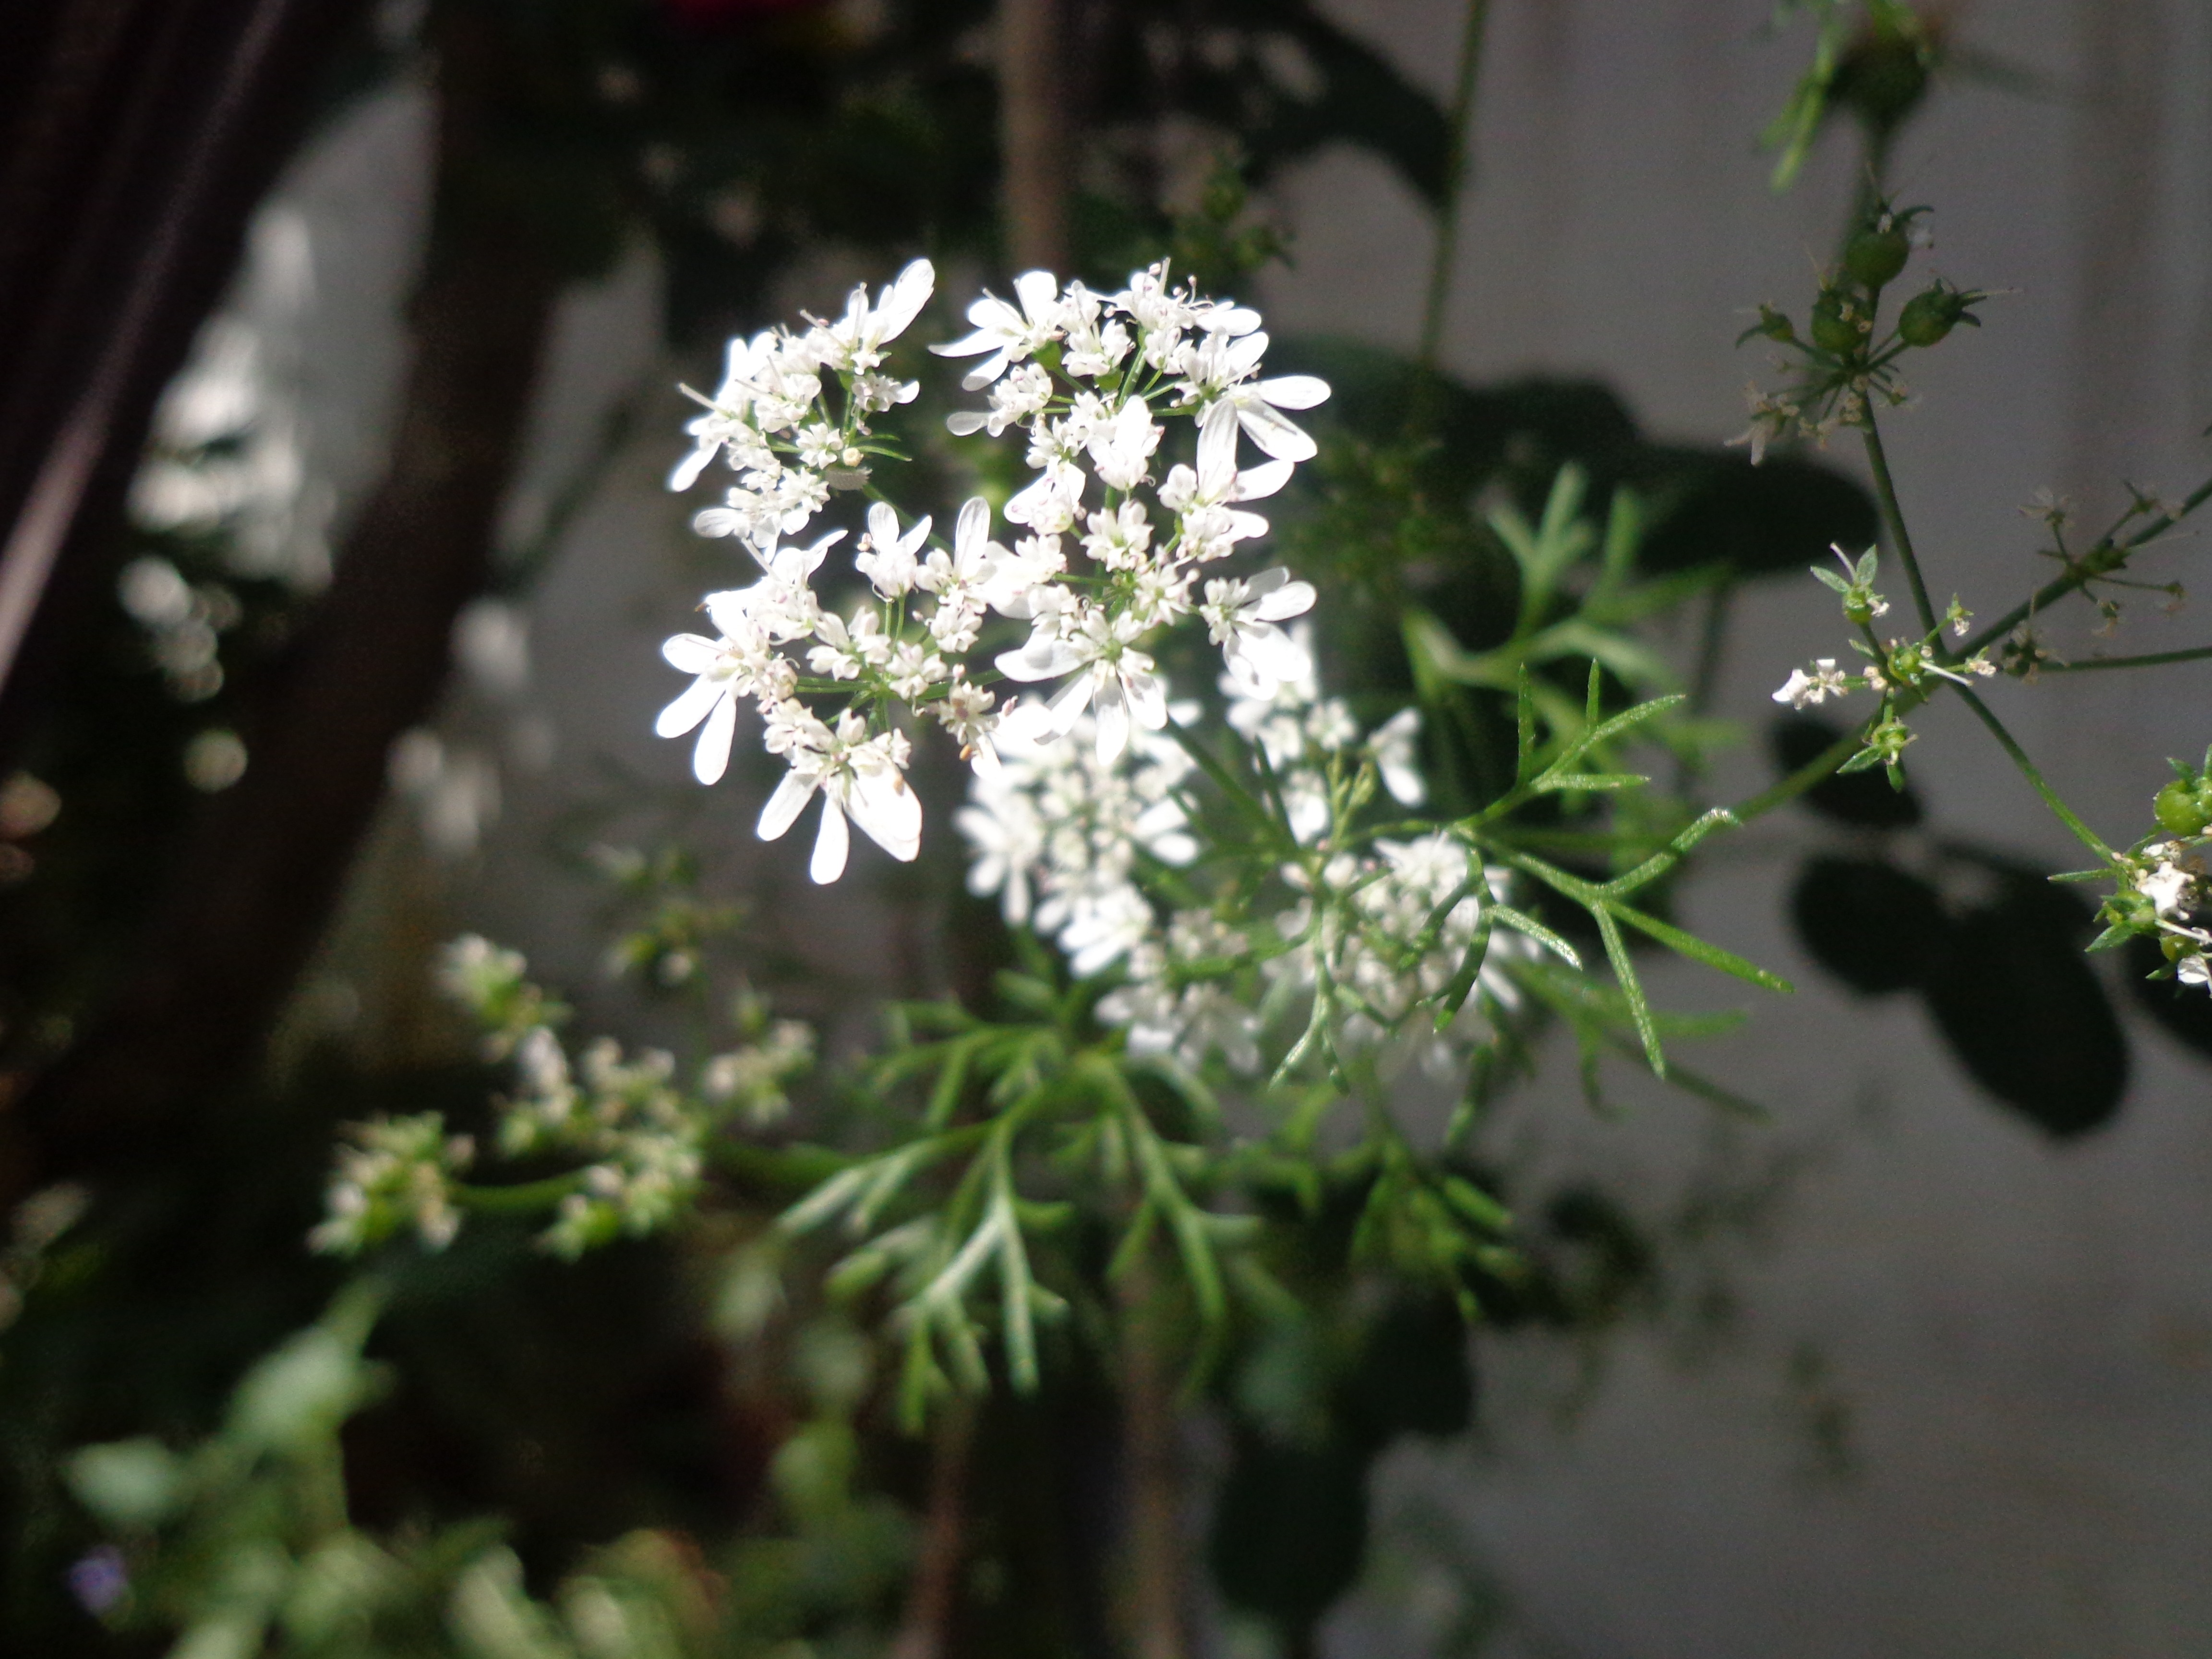
branch, blossom, plant, stem, leaf, flower, petal, bloom, floral, environment, herb, natural, botany, agriculture, flora, botanical, white flower, wildflower, outdoors, vegetation, shrub, horticulture, organic, flowering plant, land plant